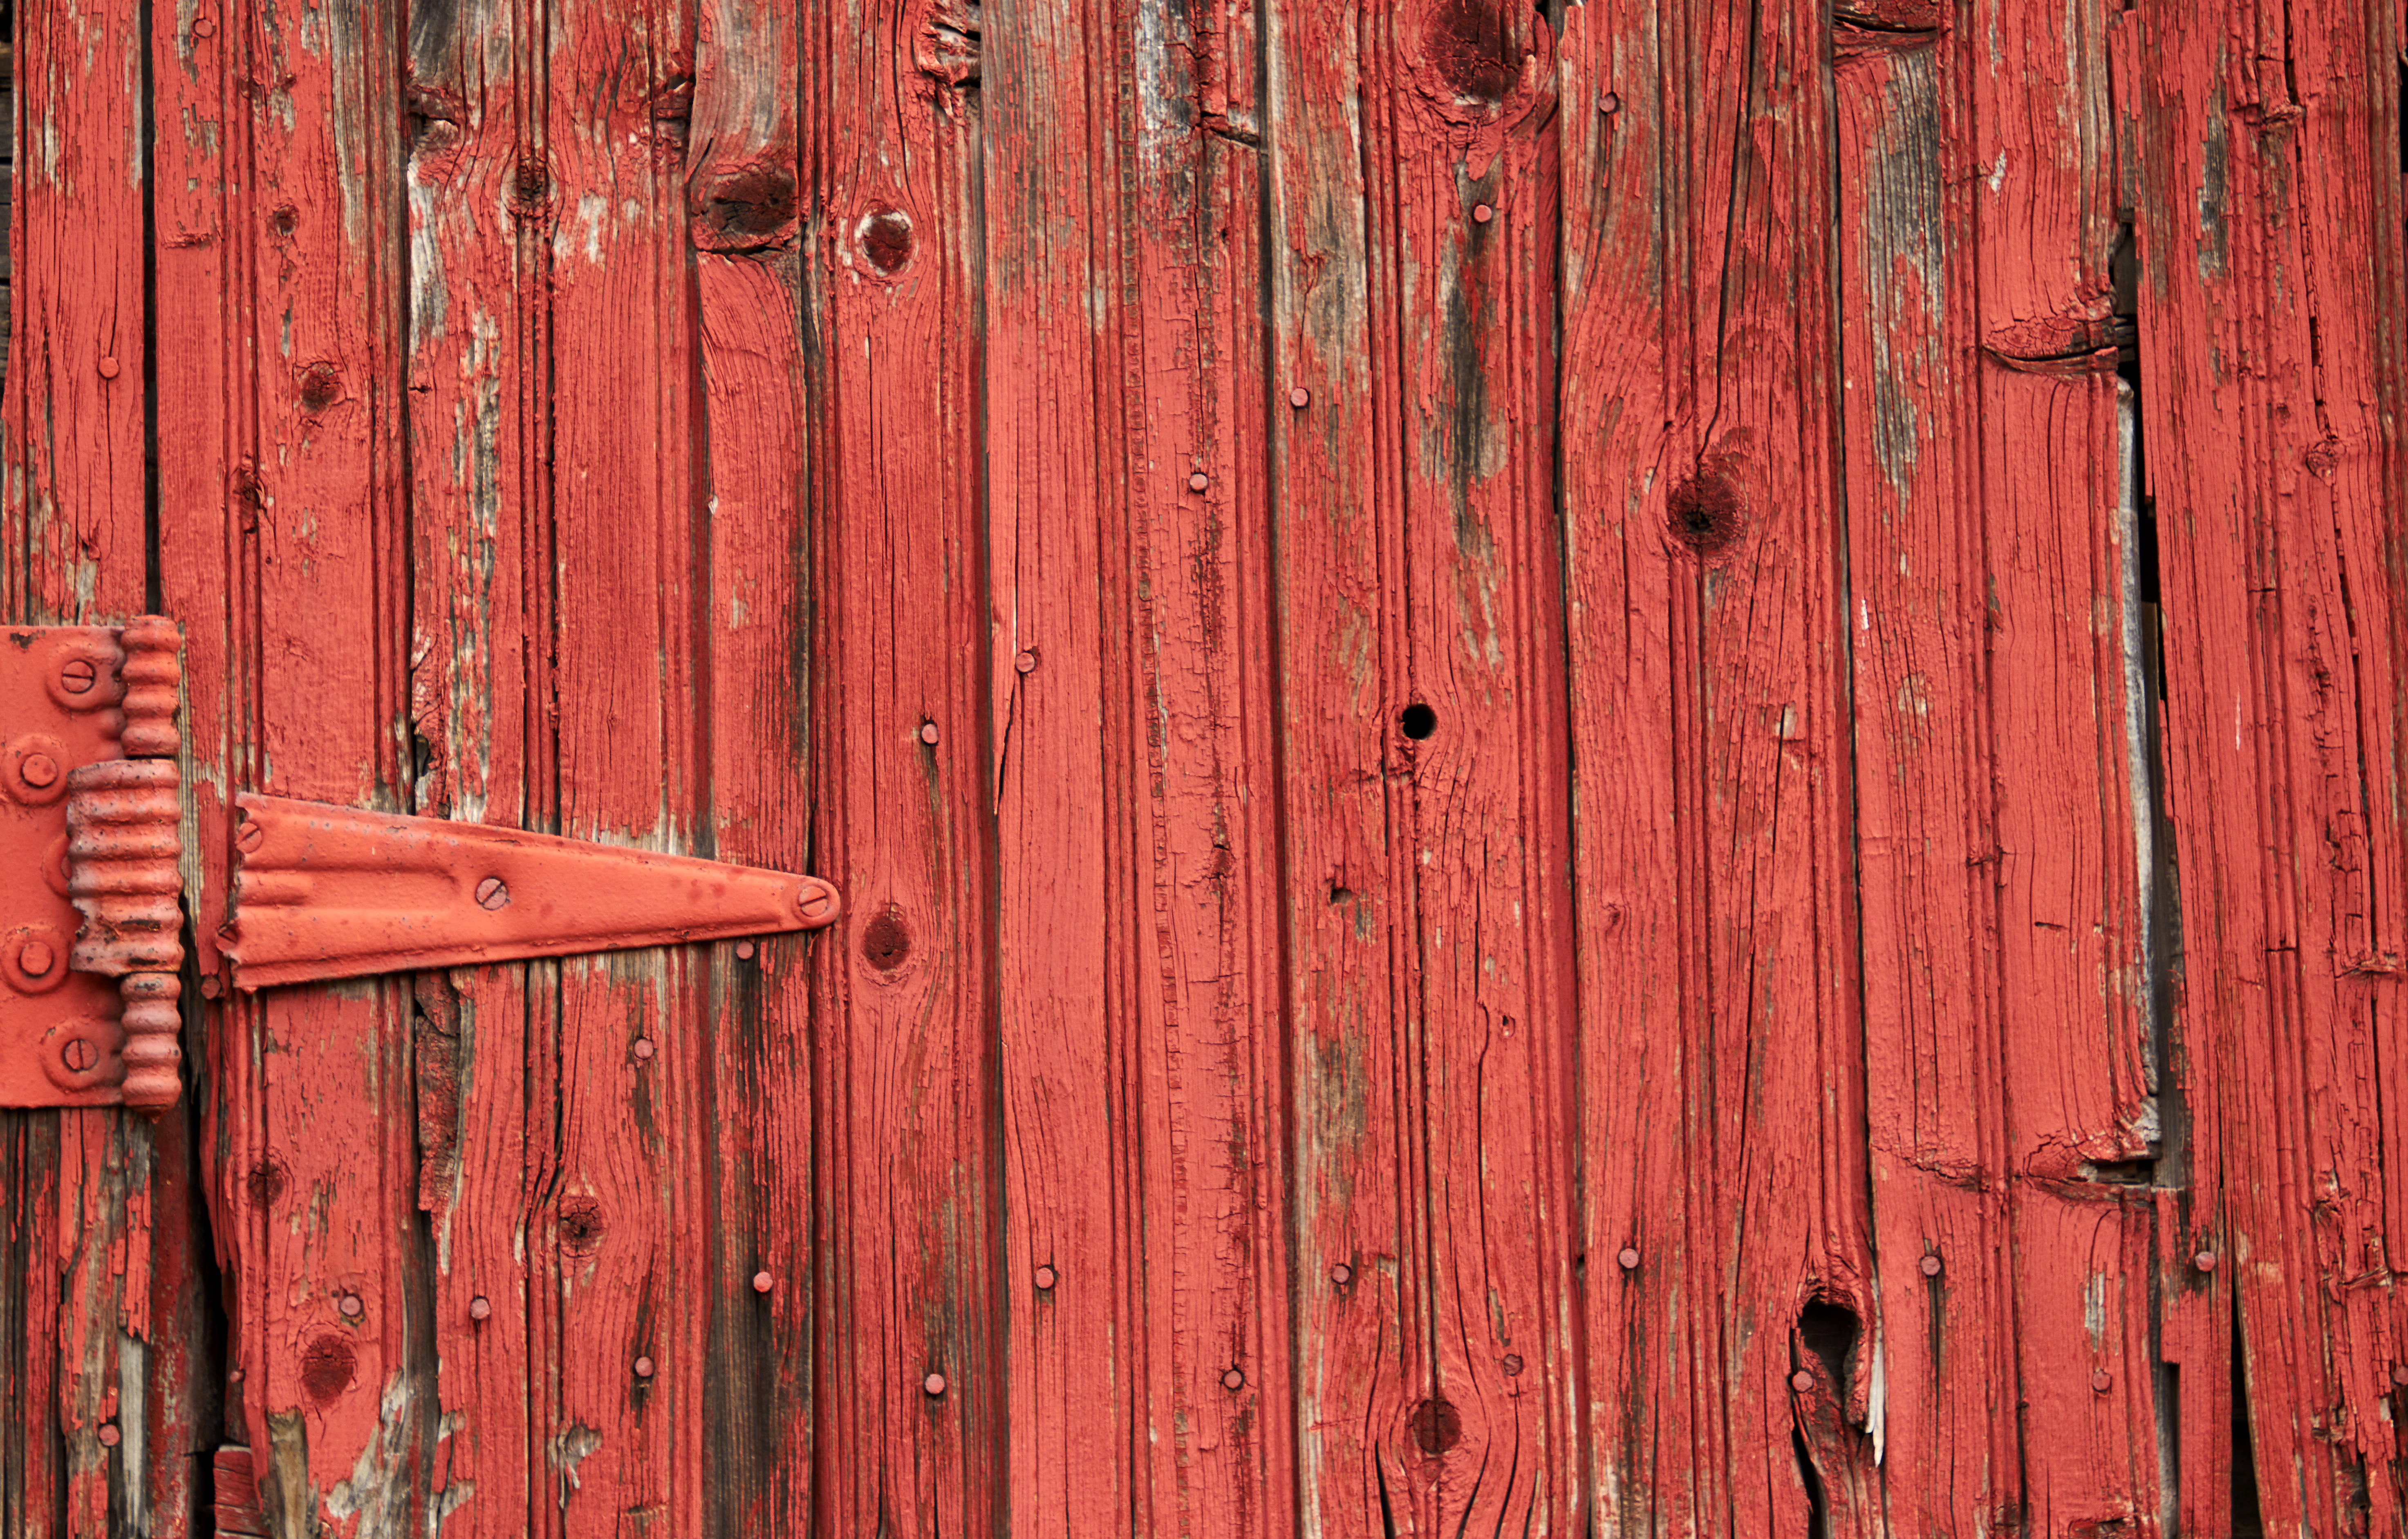
red, wood, plank, line, wood stain, hardwood, door, pattern, lumber, fence